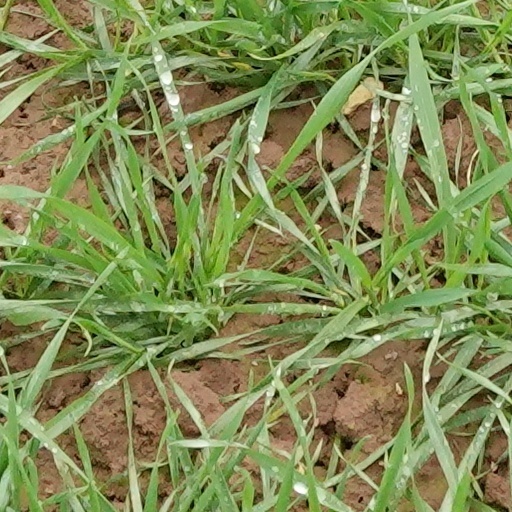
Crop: wheat